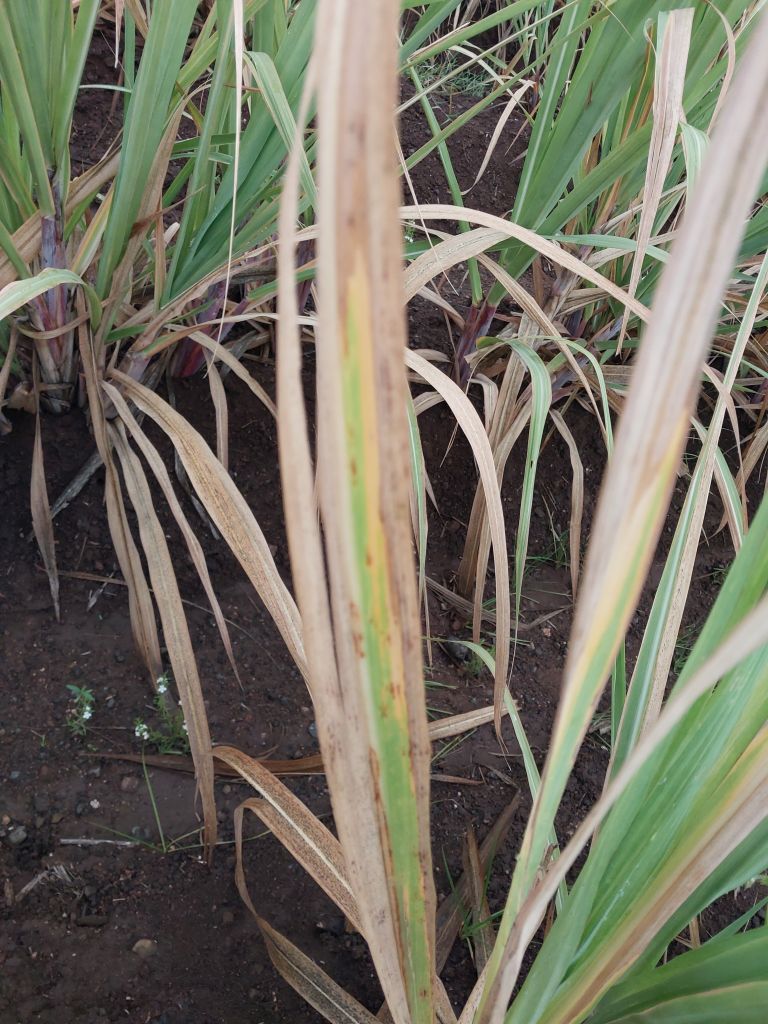
Label: BrownRust